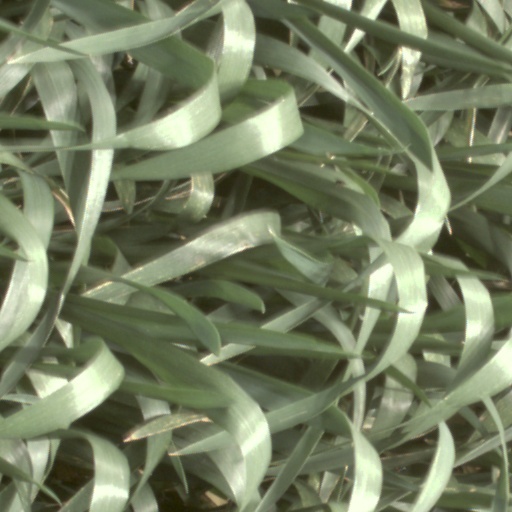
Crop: wheat